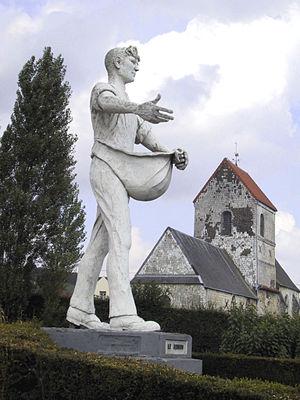
Clerques est une commune française située dans le département du Pas-de-Calais en région Hauts-de-France.